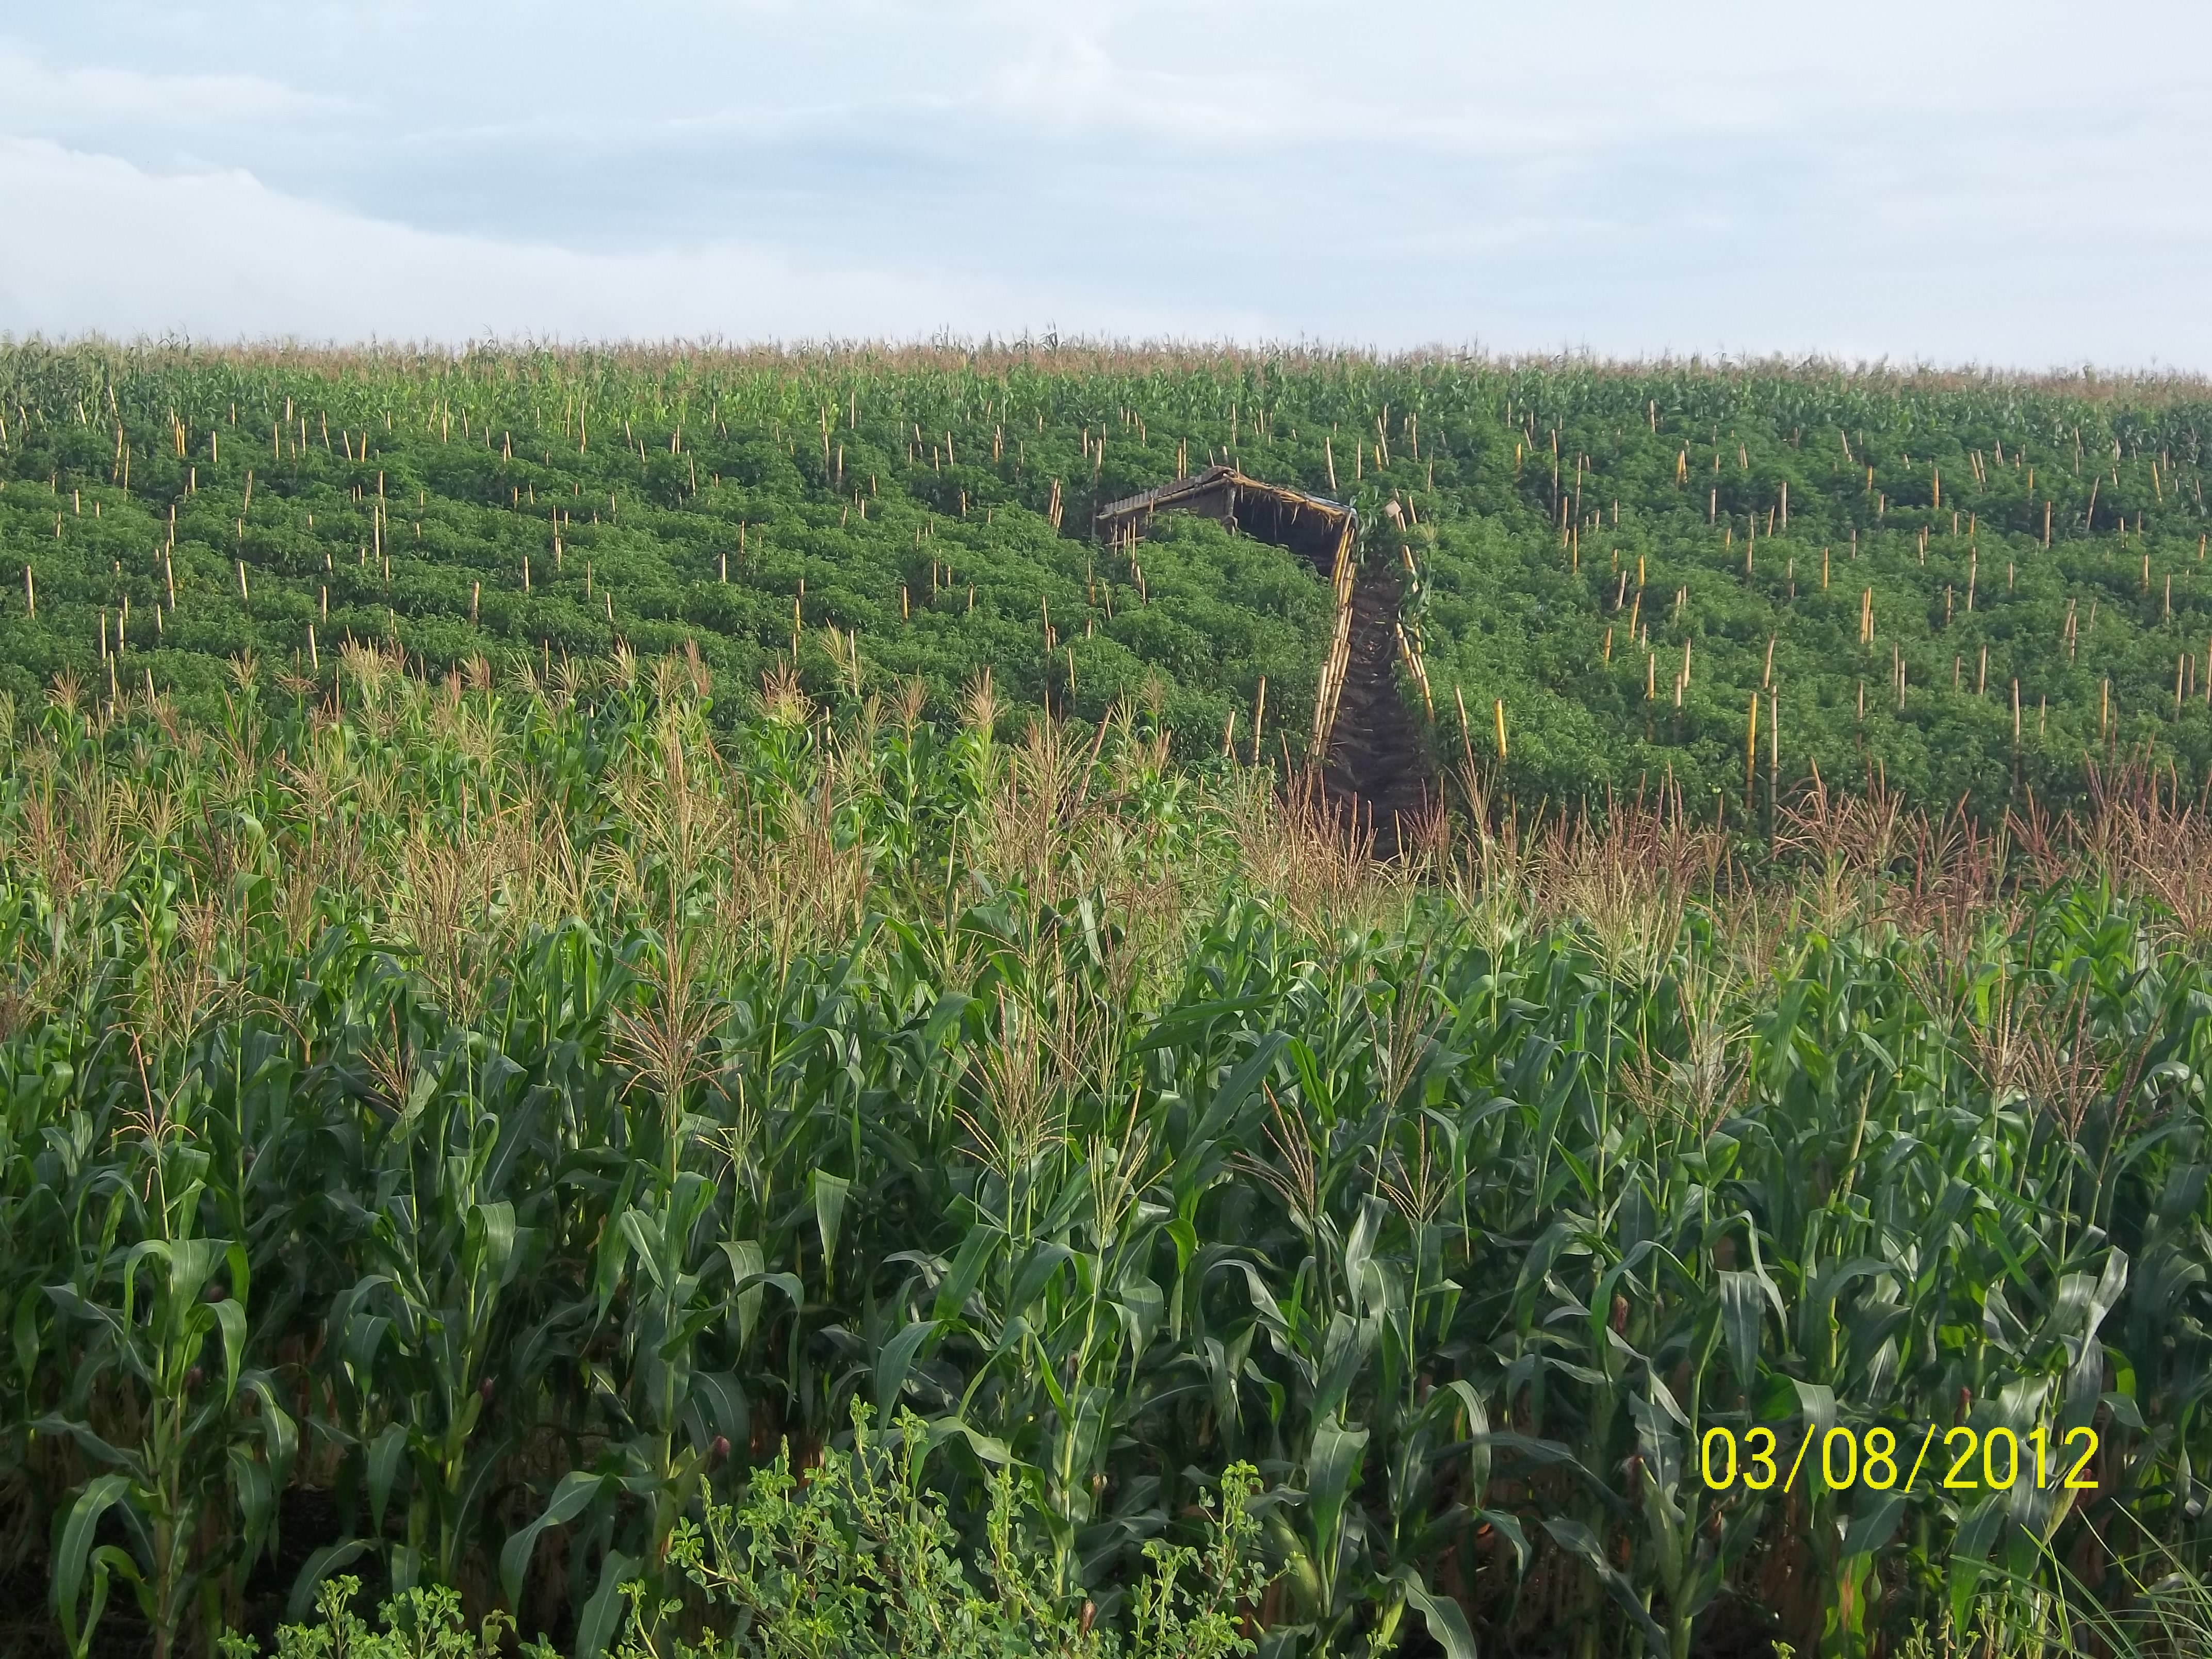
natural, sky, plant, plant community, cloud, ecoregion, land lot, natural landscape, agriculture, terrestrial plant, grass, grassland, meadow, landscape, prairie, shrub, soil, wilderness, flowering plant, plantation, horizon, pasture, field, cash crop, shrubland, steppe, crop, wildlife, chaparral, terrestrial animal, herbaceous plant, subshrub, farm, broomrape